Buying Back My Daughter

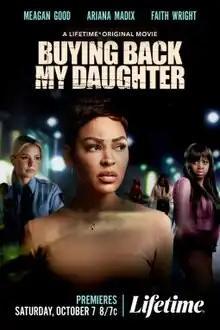
Official release poster

Buying Back My Daughter is a 2023 American-Canadian drama television film directed by Troy Scott, and starring Meagan Good, Ariana Madix. Based on a true story of a mother trying to get her daughter back when she goes missing and is placed into sex trafficking. It premiered on Lifetime on October 7, 2023.